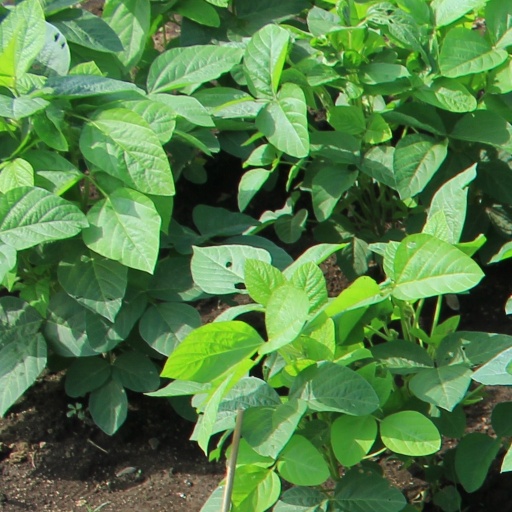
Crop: soybean